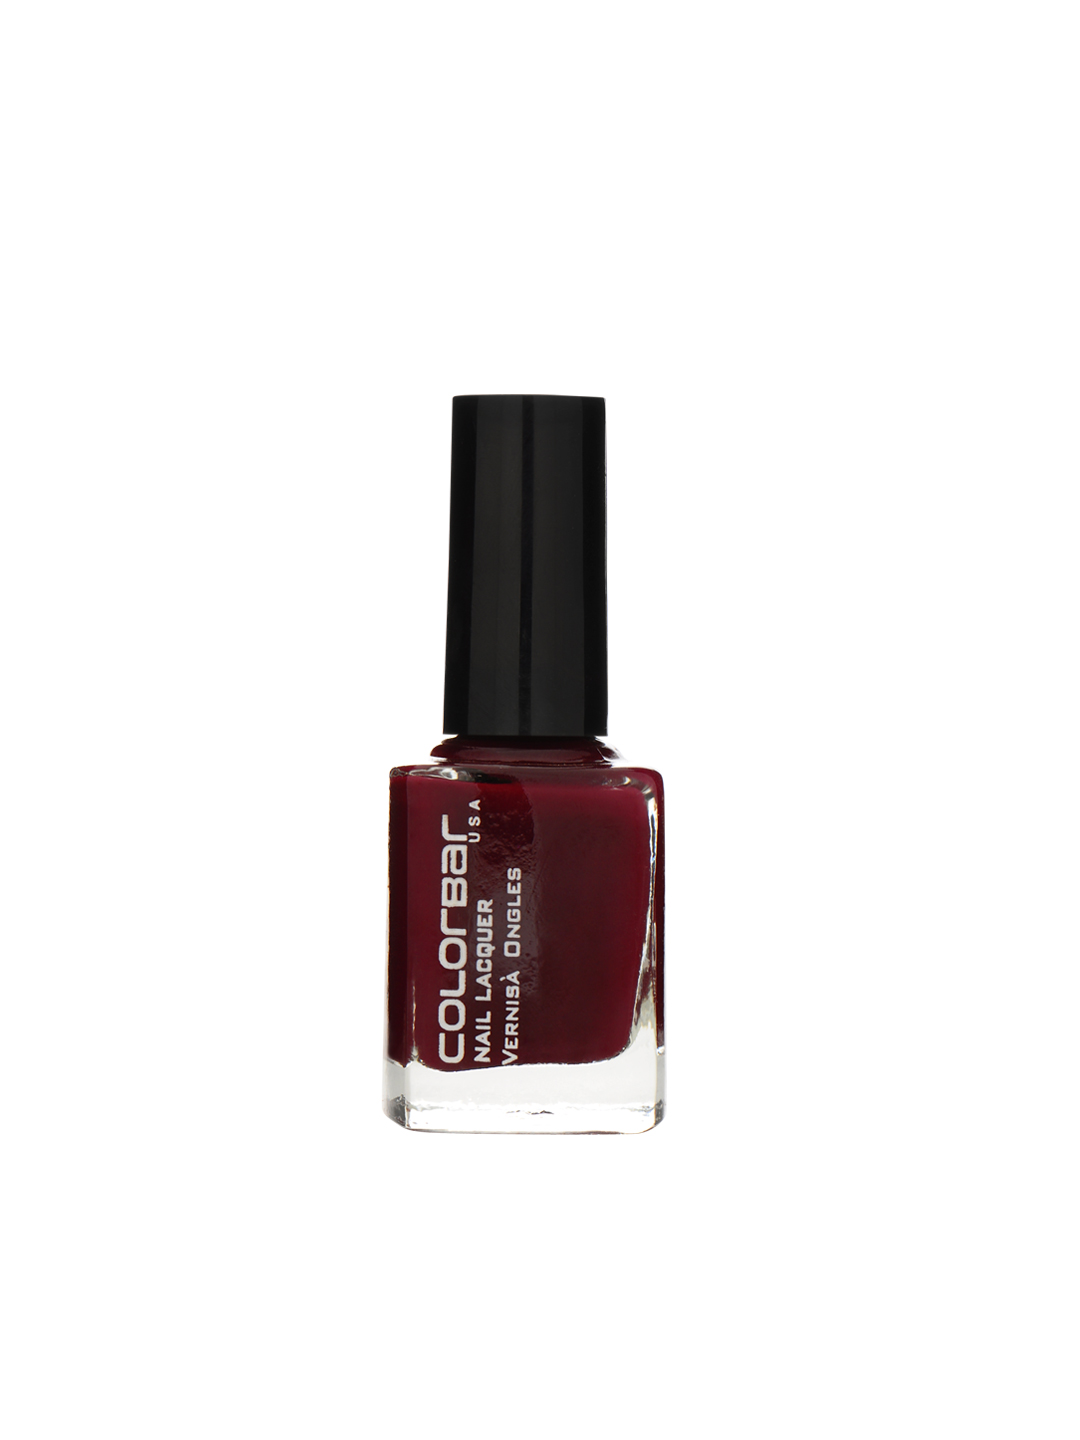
Colorbar Plum Wine Nail Lacquer 41
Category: Personal Care / Nails / Nail Polish
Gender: Women
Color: Purple
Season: Spring 2017
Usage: Casual